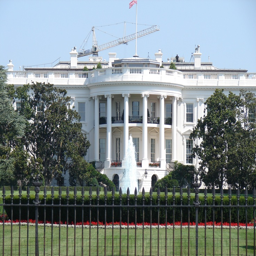
filming location ~ saw the president getting into a helicopter while we were .